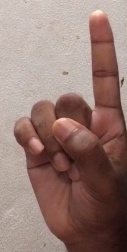
ASL sign: 1